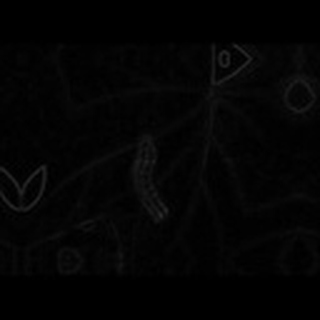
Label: cotton_army_worm